Attara Kacheri

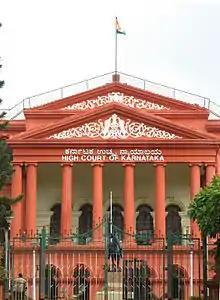
Rear facade

Upon the completion of construction in 1868, the administrative departments of the princely state were shifted to the building, and Tipu's palace was turned over to the city's municipality. Apart from the secretariat, the building housed the Chief Court of Mysore and the office of the Commissioner of Mysore. In 1881 came 'Rendition' — the British Indian government returned the administration of the Mysore state to the Wadiyars. The responsibilities of the Commissioner were taken over by the "Dewans" of Mysore, who maintained their office in Attara Kacheri. The Mysore Legislative Council was carved out of the hitherto unicameral Mysore Representative Assembly as an upper house in 1907; it held its meetings on the third floor of Attara Kacheri.